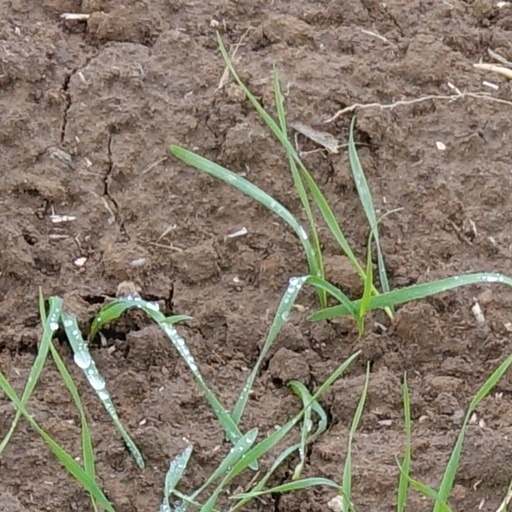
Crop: wheat